Agnes Marion McLean Walsh

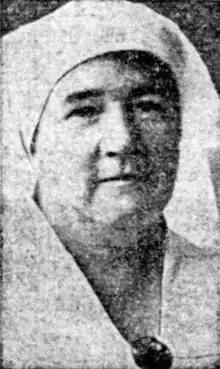
Matron Agnes Walsh

Agnes Marion McLean Walsh (née Gibson; 10 June 1884 – 12 August 1967) was head matron of King Edward Memorial Hospital, a Western Australian maternity hospital from 1922 until her retirement in December 1954, during which time more than 60,000 babies were born under her supervision. In that capacity she advised the Commonwealth Government on midwifery policy and was on the National Medical Research Council.